Queensland Building

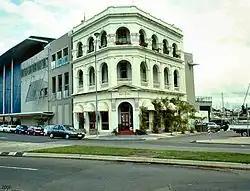
Queensland Building, 2000

Queensland Building is a heritage-listed office building at 104–106 Flinders Street, Townsville CBD, City of Townsville, Queensland, Australia. It was designed by Mark Cooper Day and built from 1890 to by John Petrie & Son. It is also known as North Queensland Insurance Building. It was added to the Queensland Heritage Register on 21 October 1992.